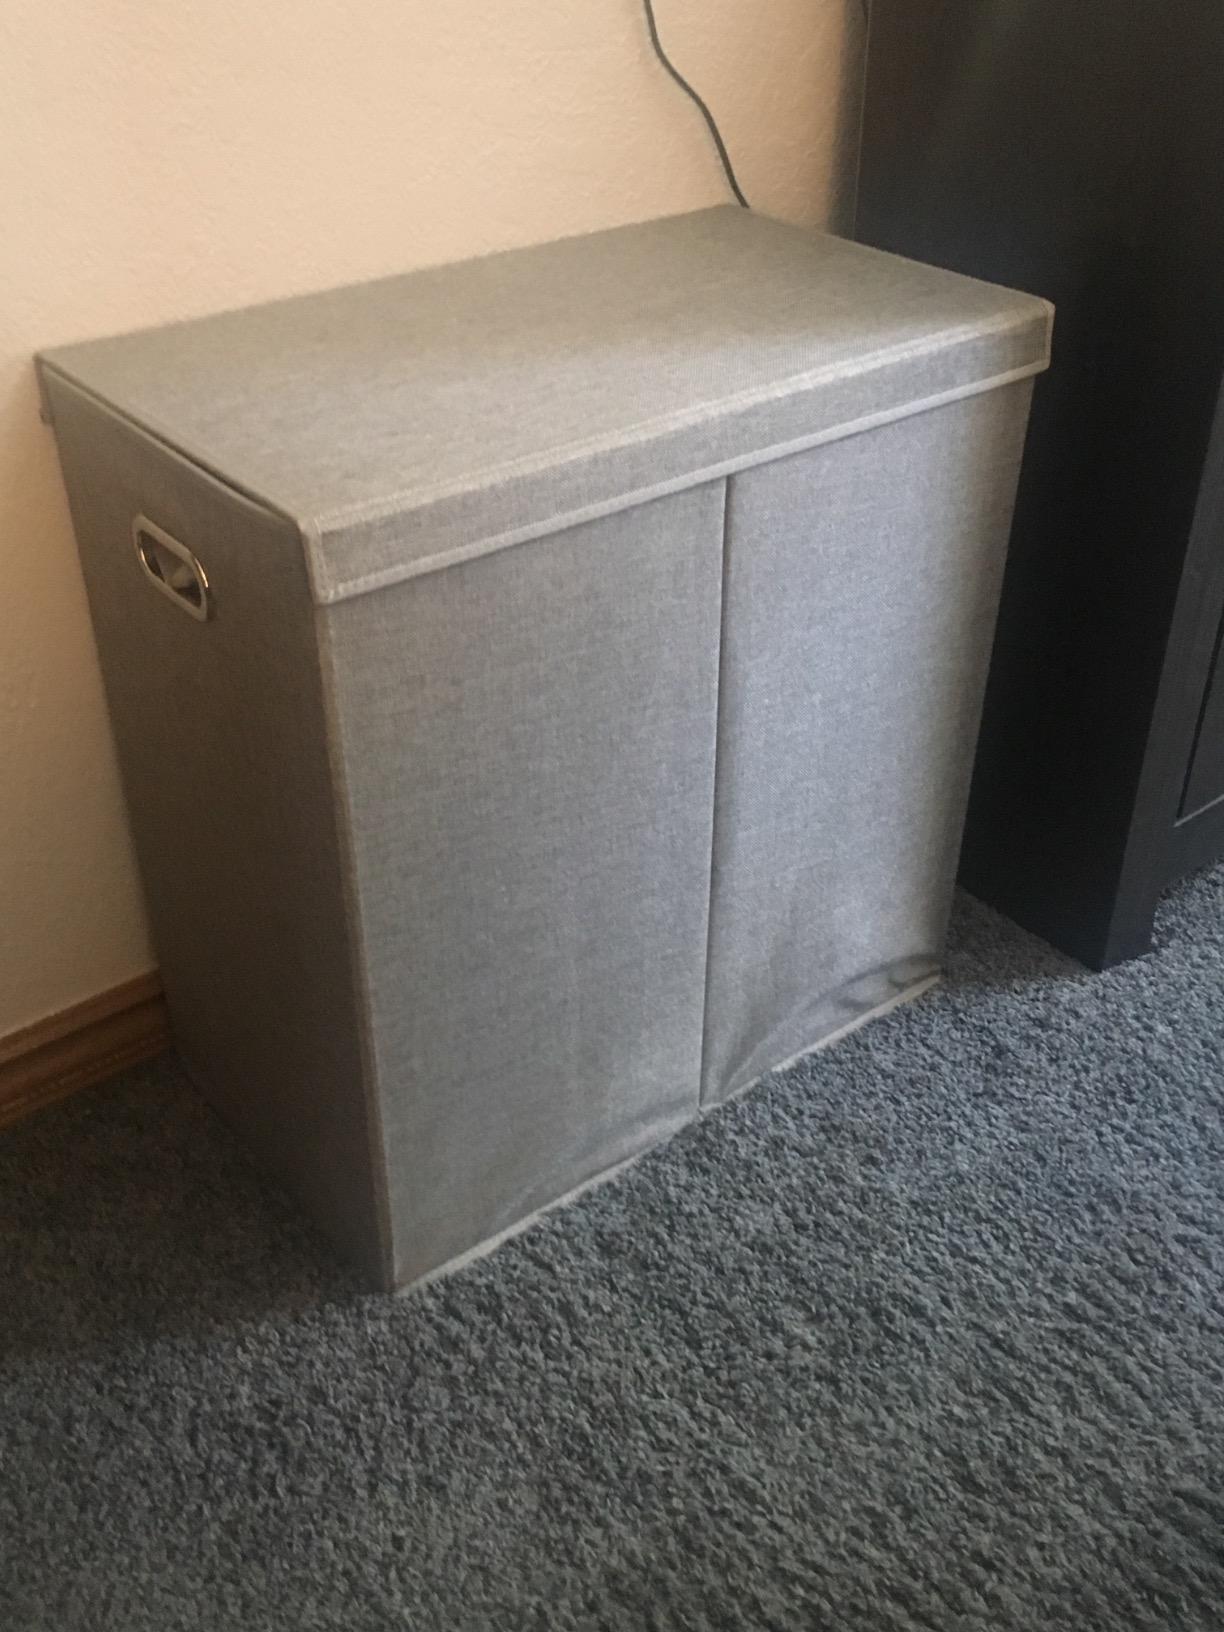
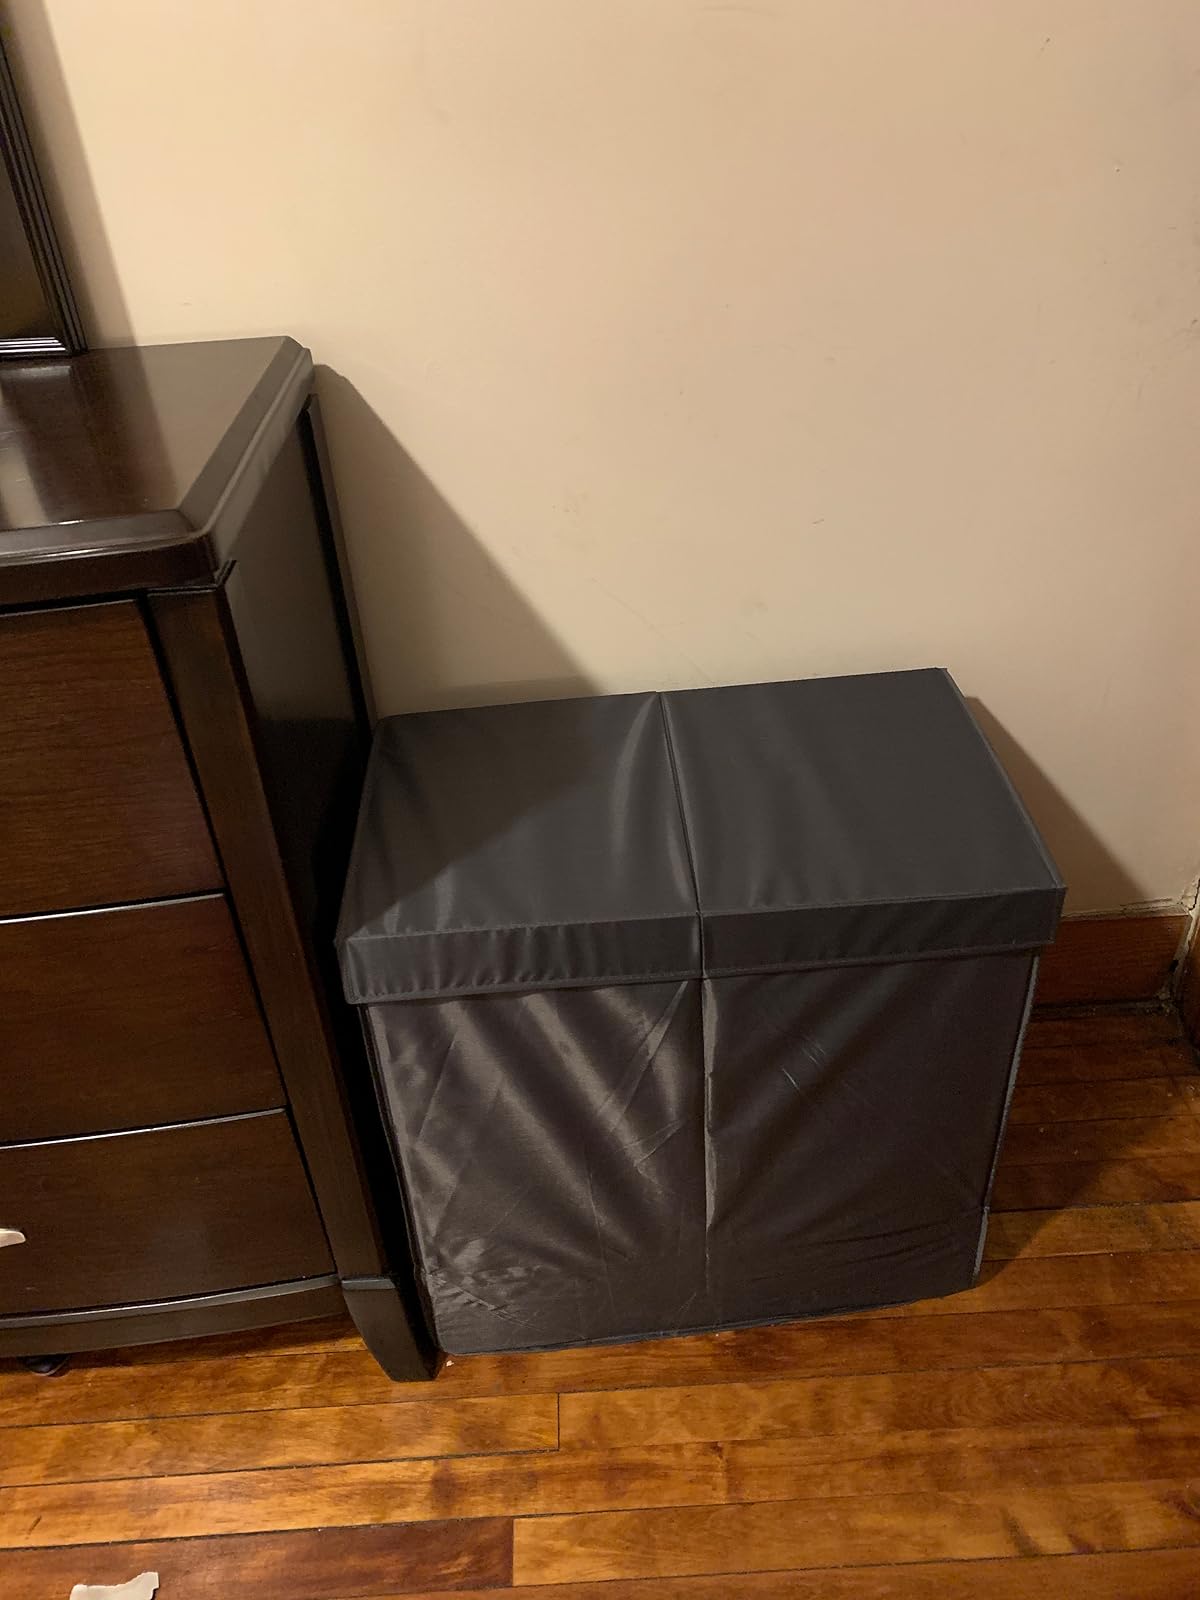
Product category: items_hamper
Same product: yes